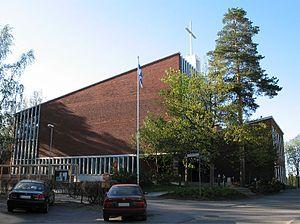
Pitäjänmäki est un quartier d'Helsinki, la capitale de la Finlande, c'est aussi le nom d'un district qui englobe le quartier éponyme.
L'église de Pitäjänmäki est une église située dans le quartier Pitäjänmäki à Helsinki en Finlande.
Cet article recense les églises évangéliques-luthériennes de Finlande.